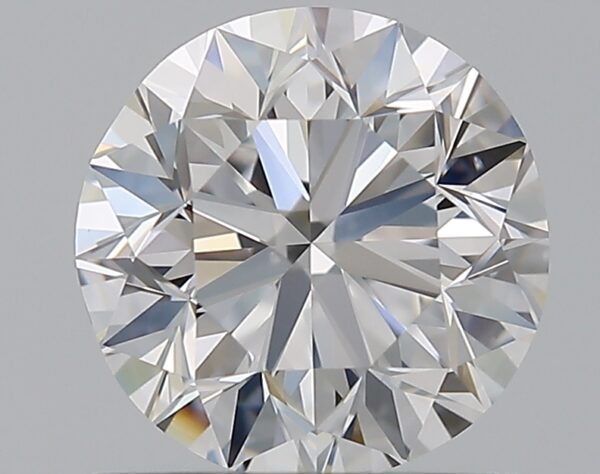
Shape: round
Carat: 1
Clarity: VS2
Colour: D
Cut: VG
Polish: EX
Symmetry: VG
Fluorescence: N
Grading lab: GIA
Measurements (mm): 6.18 x 6.26 x 4.02